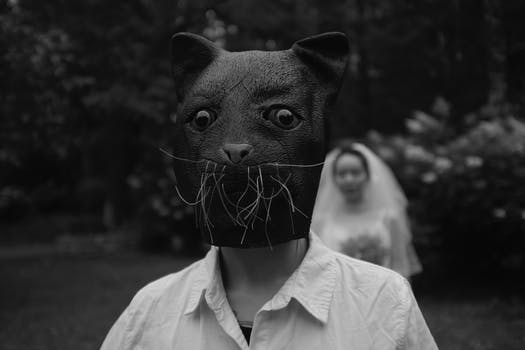
Label: No Watermark